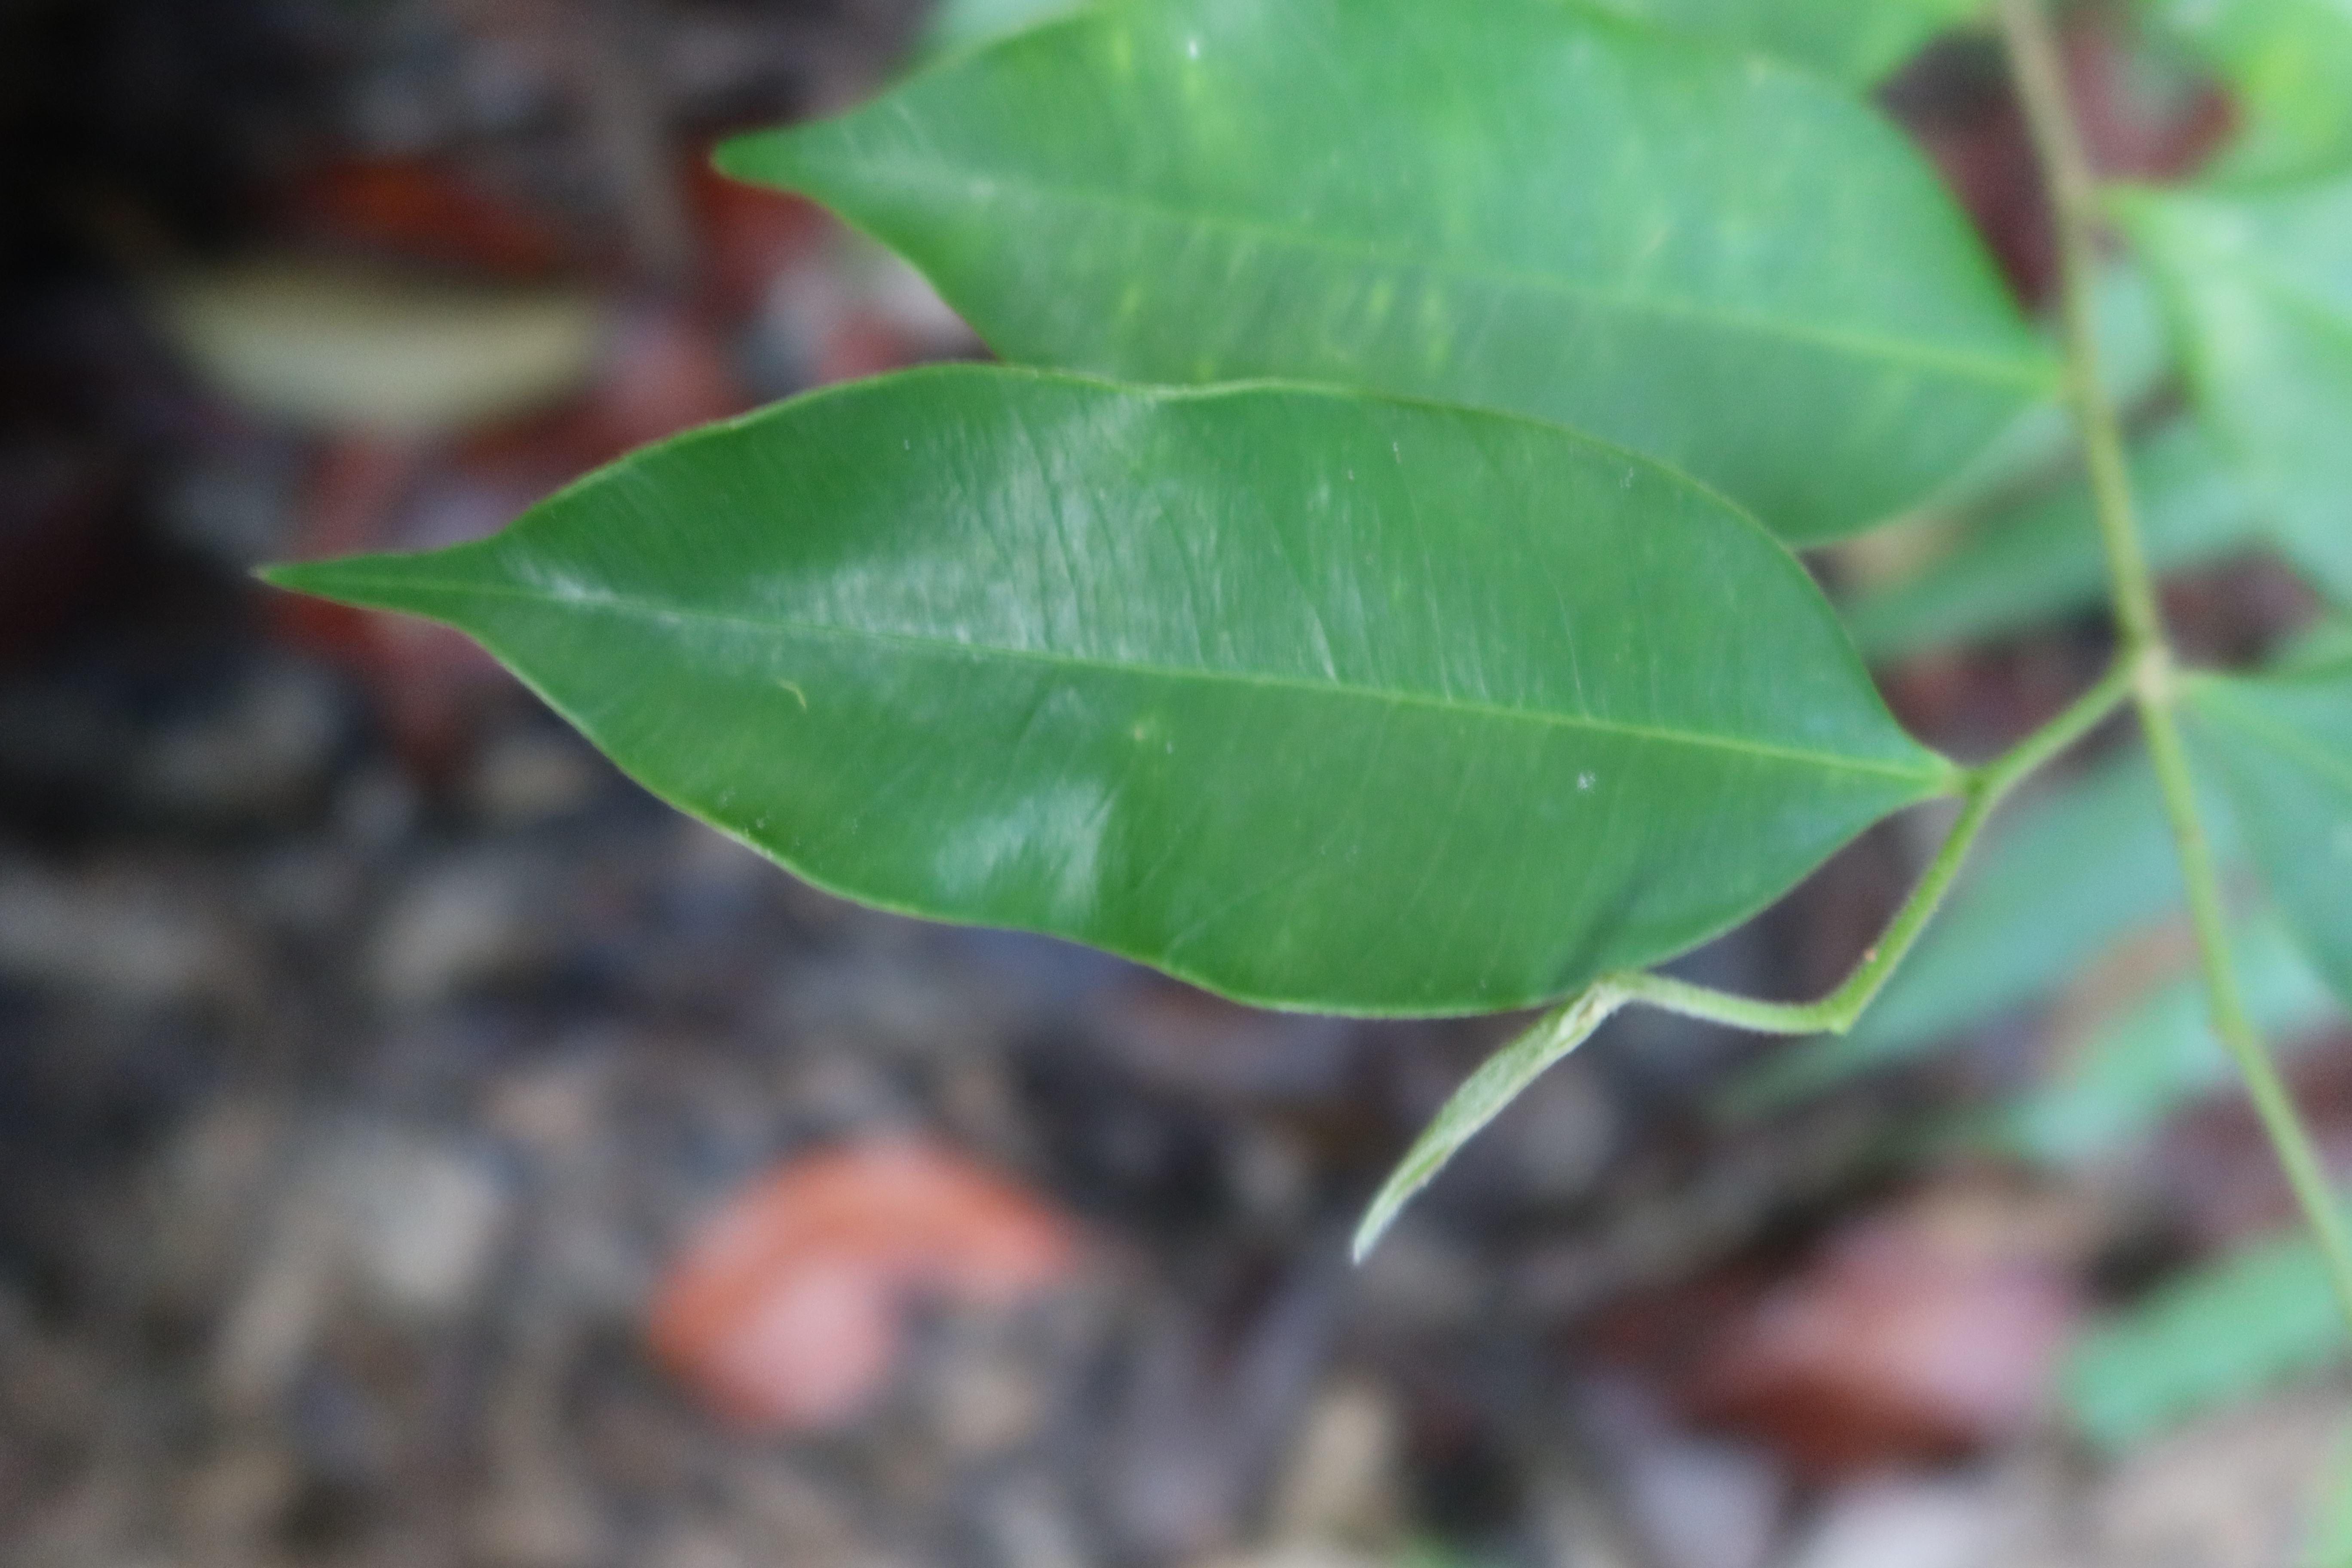
Label: Healthy